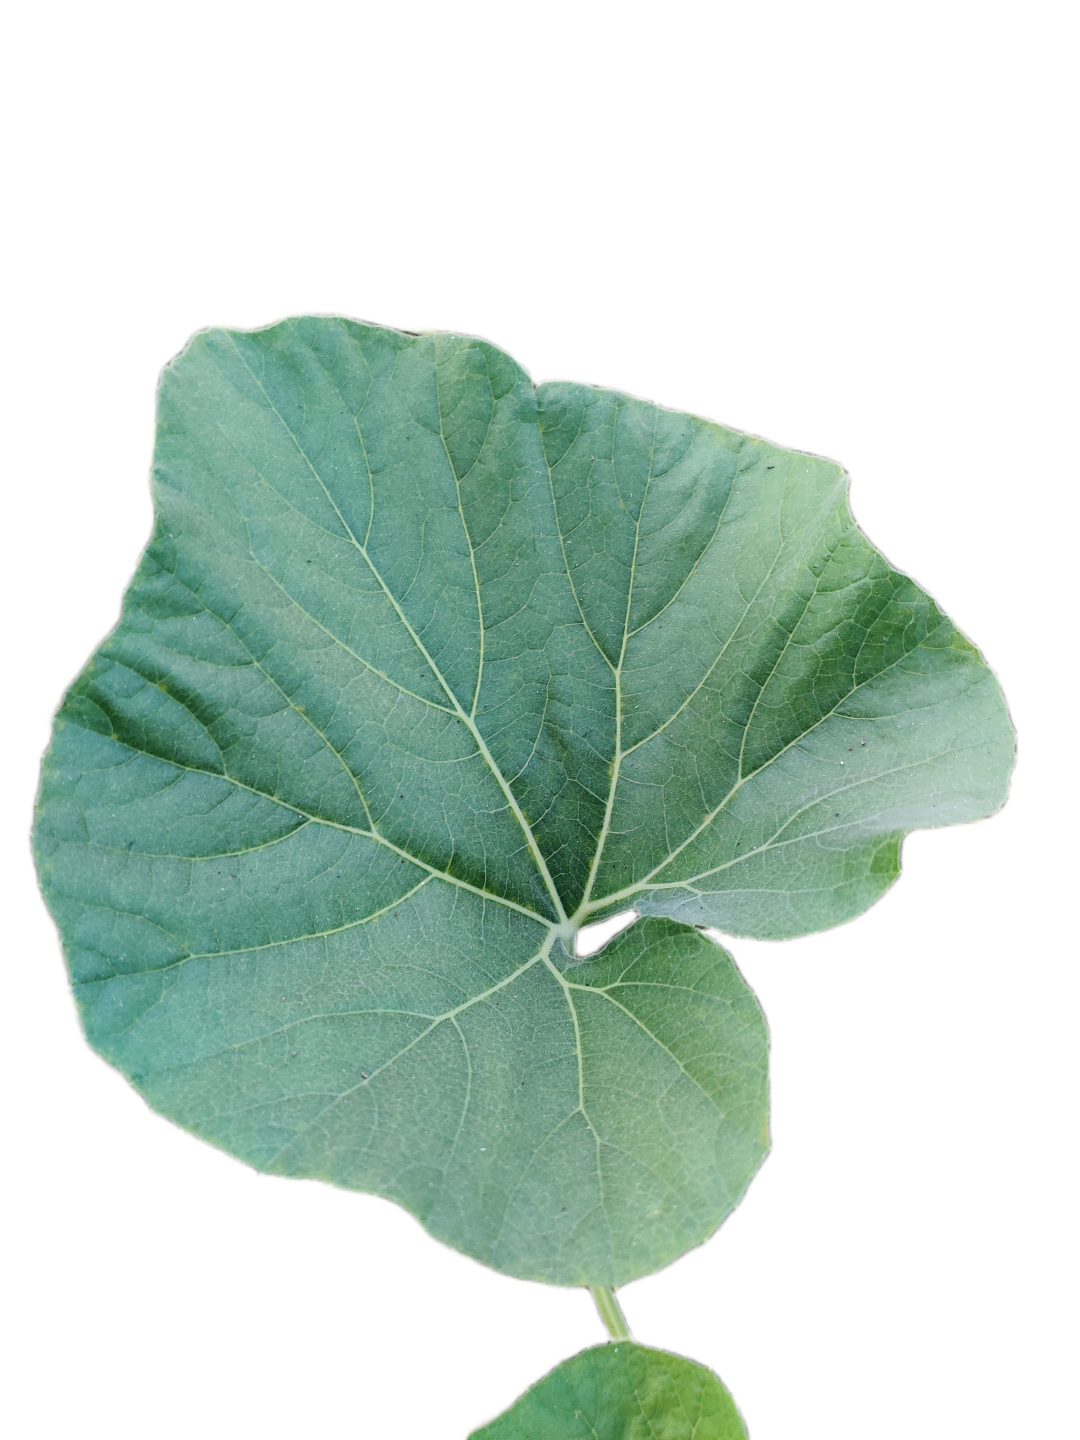
Crop: Bottle Gourd
Label: Healthy